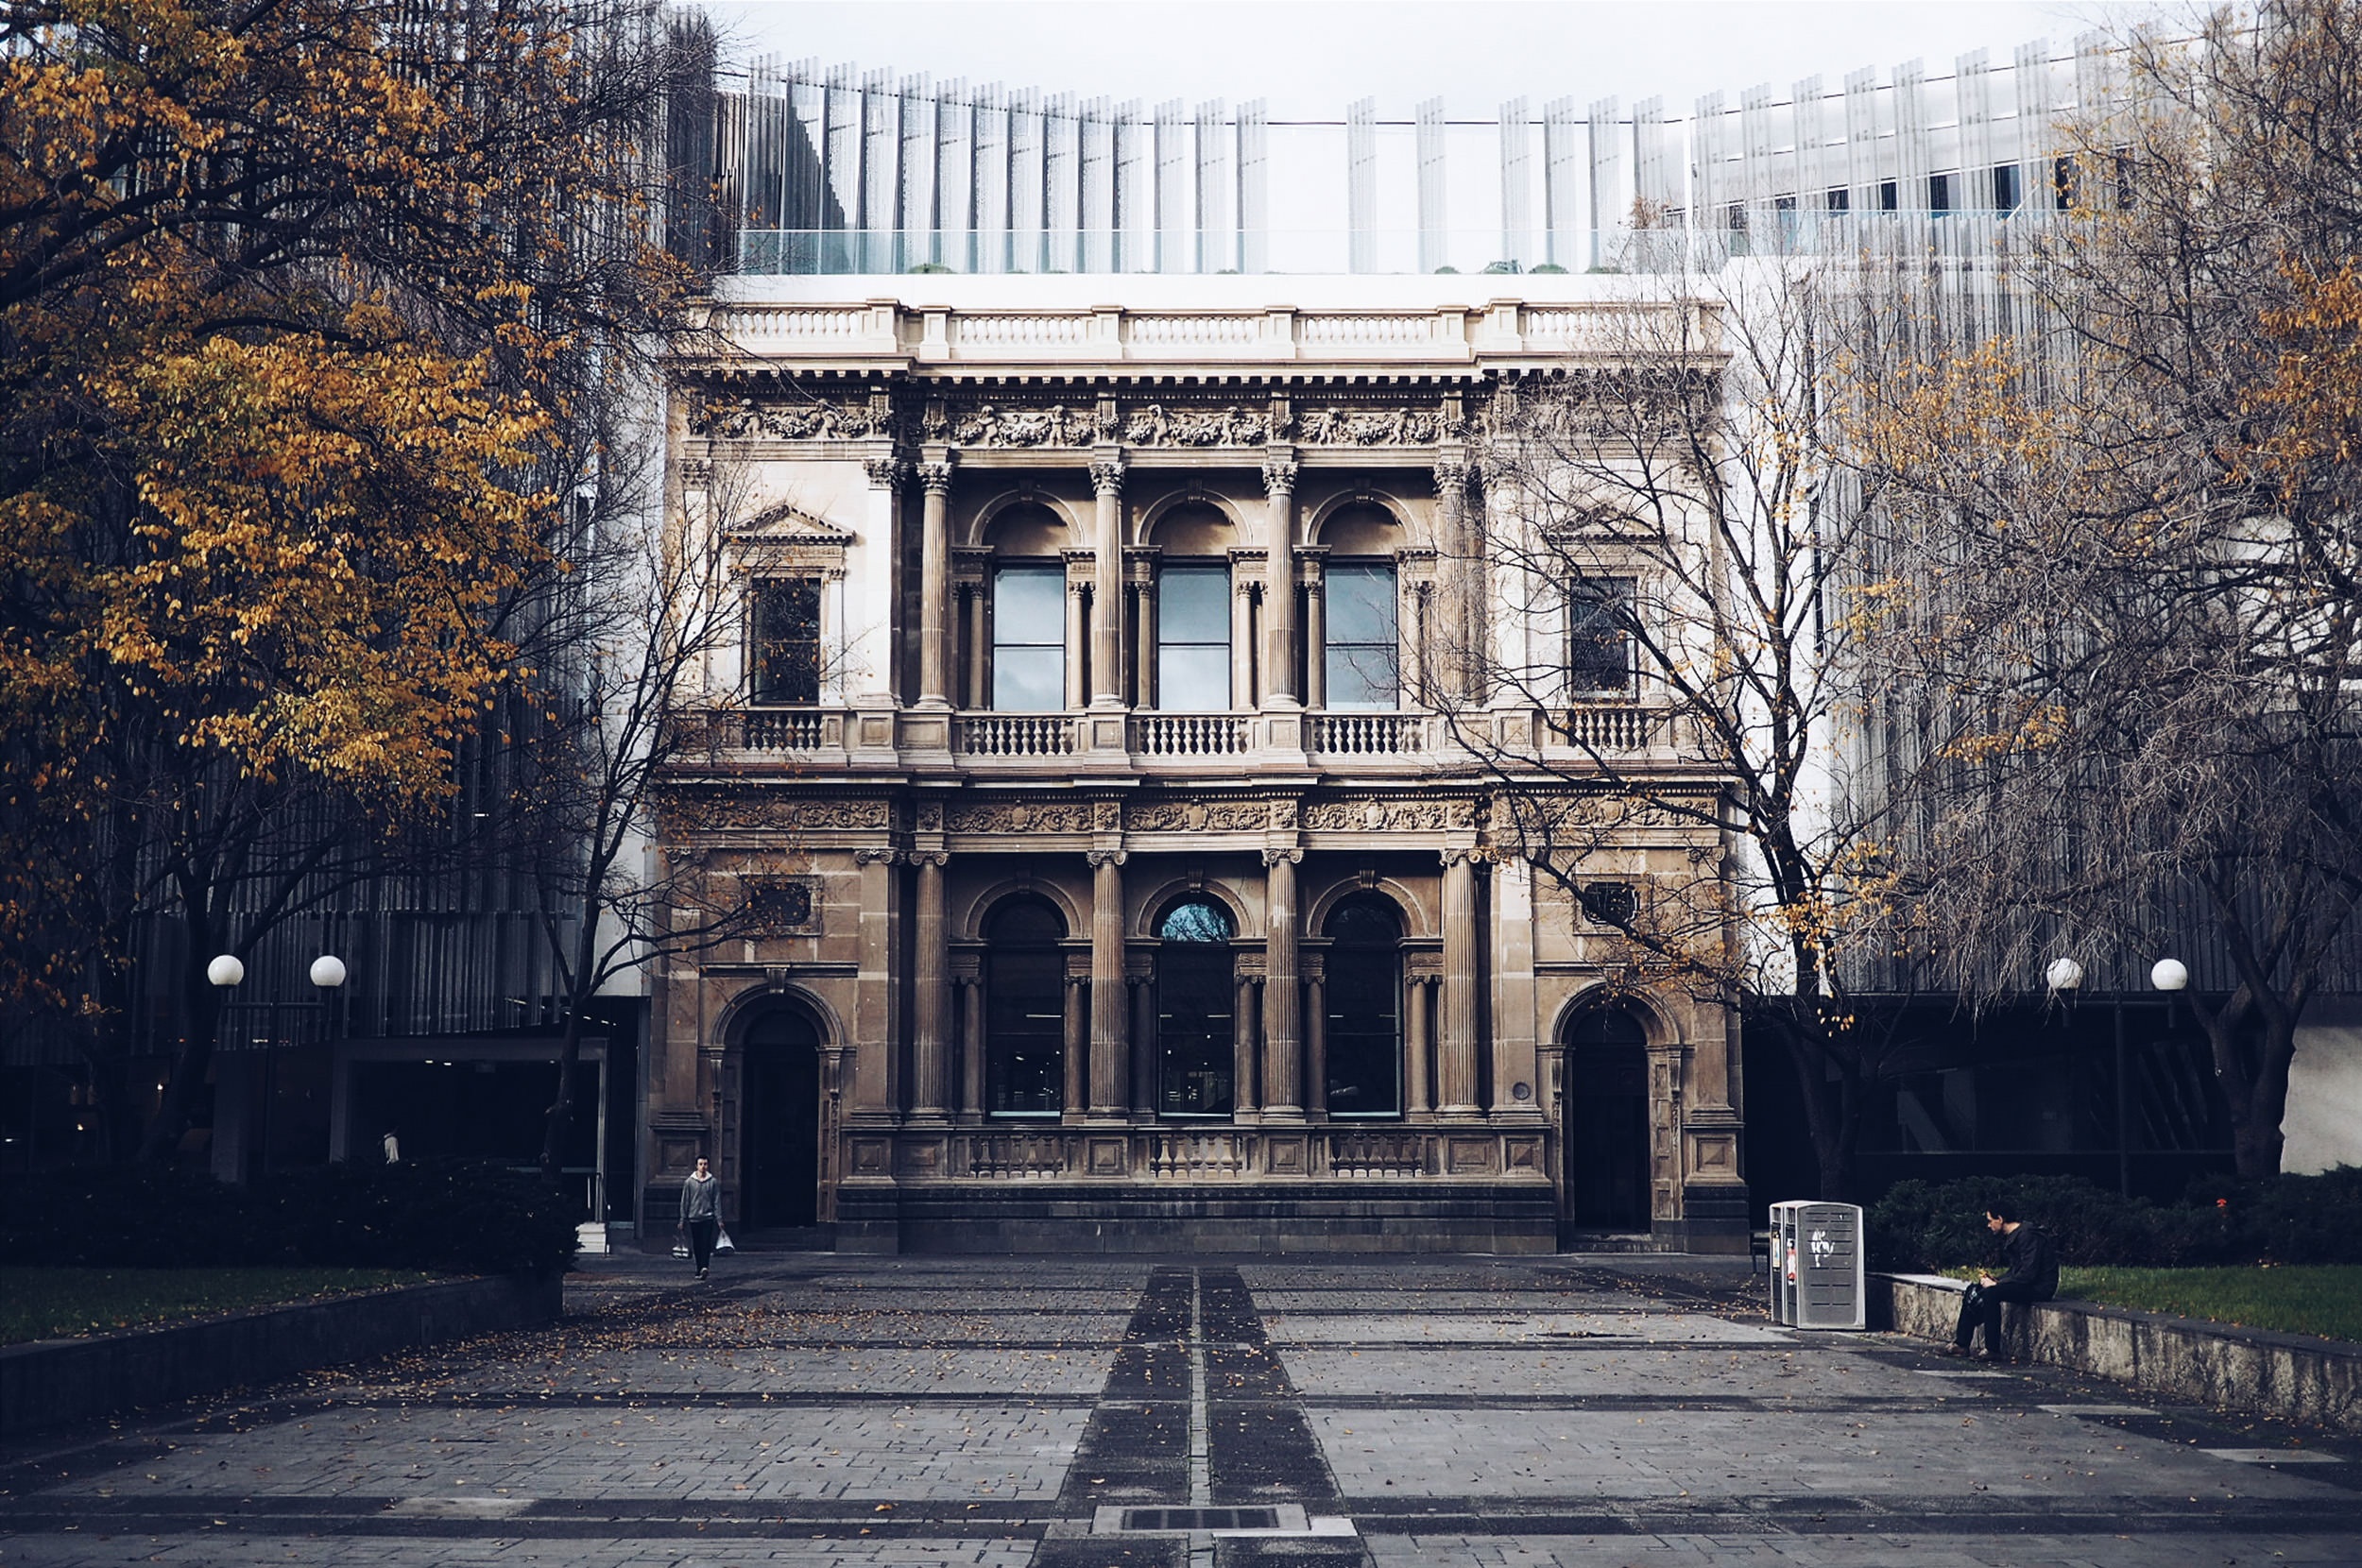
architecture, building, palace, landmark, facade, trees, windows, columns, pillars, urban area, ancient history